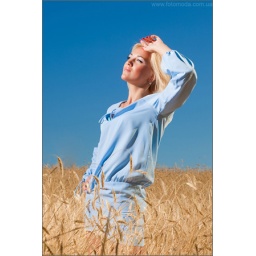
in blue dress in field